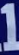
Number: 1